Pavia

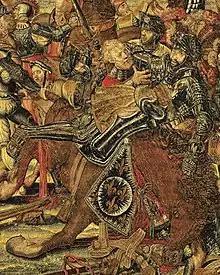
The capture of Francis I during the battle of Pavia, detail, one of a tapestry suite woven at Brussels "c" 1528–31 after cartoons by Bernard van Orley

In 1018, Pope Benedict VIII convened a council in Pavia, at which the condemnation of simony and of clerical concubinage was reaffirmed. A new council, also convened by Pope Benedict VIII and Emperor Henry II, was held in Pavia in 1022 and established severe measures to suppress Nicolaitism and simony.